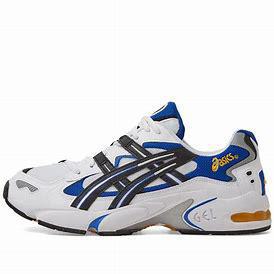
Brand: Asics
Model: Gel Kayano 5 OG